Roie Galitz

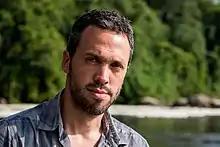

Roie Galitz (born November 20, 1980) is an Israeli photographer, entrepreneur and environmental activist. He is known for his wildlife photographs, some of which have won international awards, especially those taken north of the Arctic Circle. Locally, Galitz founded Israel's largest school of photography, an adventure and photography travel company and the Israeli Photography Conference.